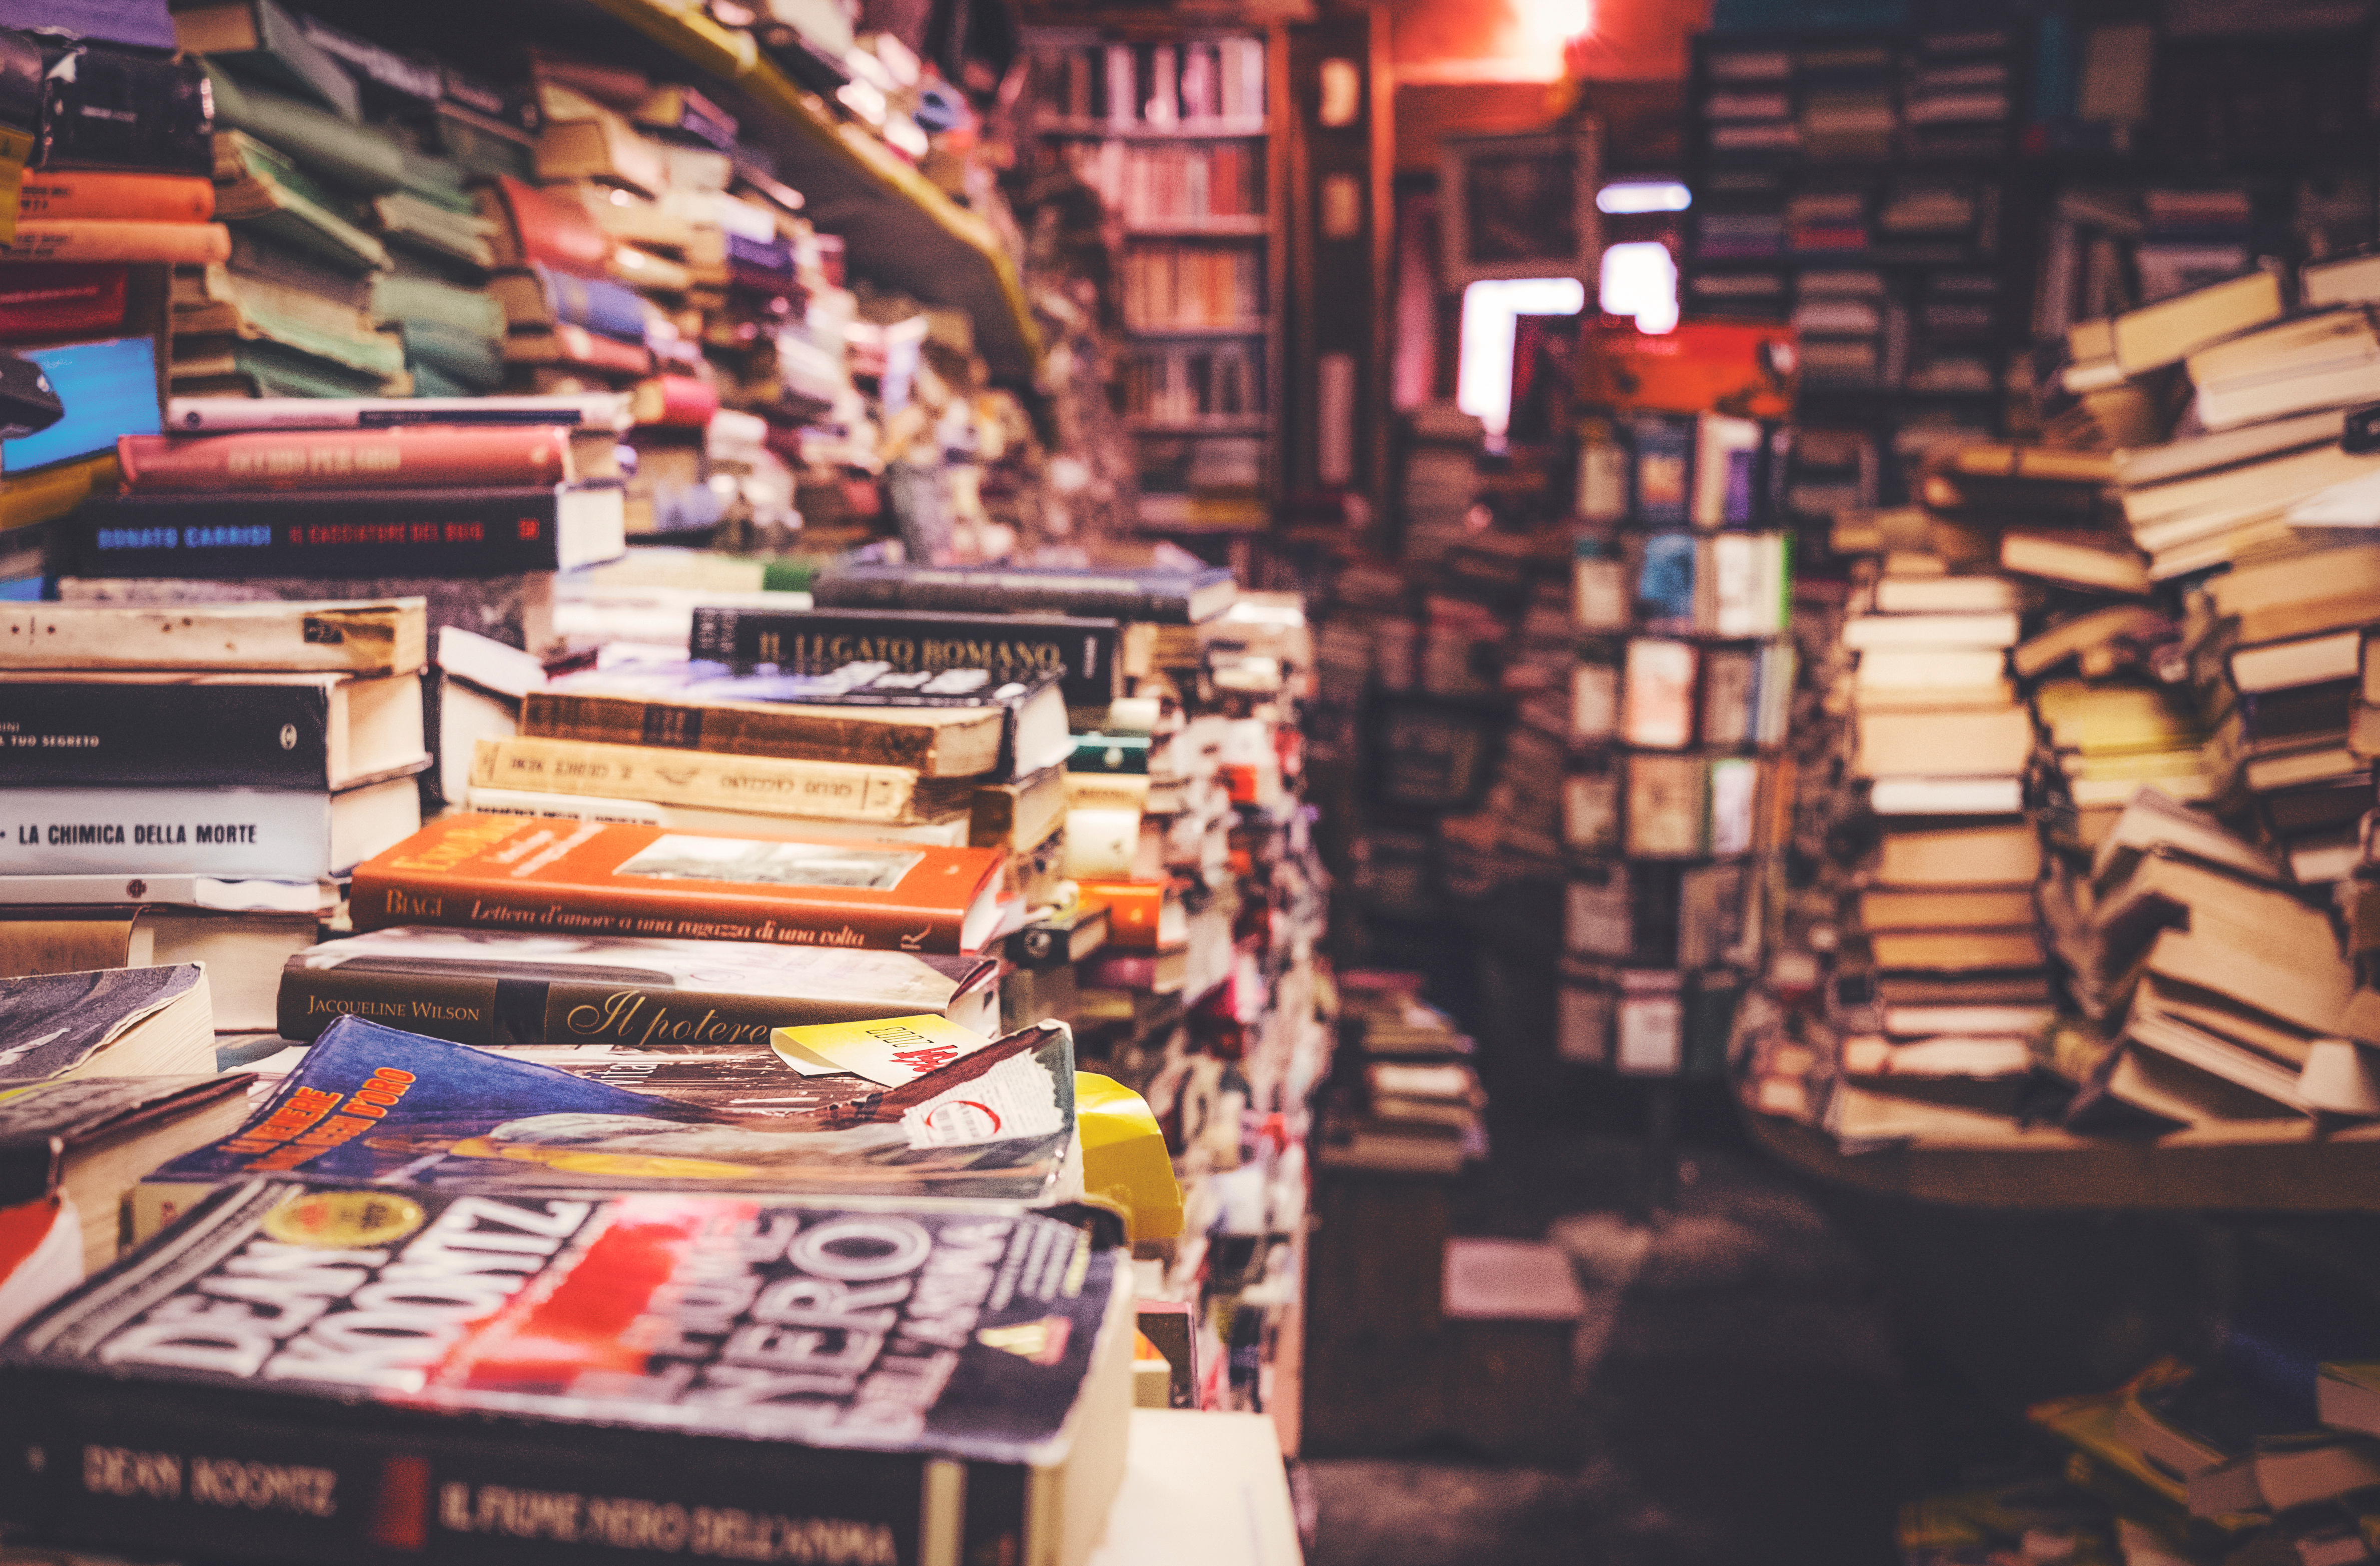
book, shop, store, color, art, bookstore, library, comics, bookselling